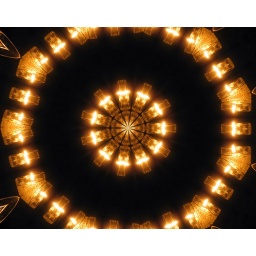
Picture of candle in cut glass , tweaked with Paint SHop Pro8.